Landing gear

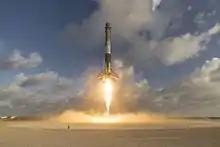
Falcon 9 descending, just after landing legs were extended, May 2017

Ground carriage is a long-term (after 2030) concept of flying without landing gear. It is one of many aviation technologies being proposed to reduce greenhouse gas emissions. Leaving the landing gear on the ground reduces weight and drag. Leaving it behind after take-off was done for a different reason, i.e. with military objectives, during World War II using the "dolly" and "trolley" arrangements of the German Me 163B rocket fighter and Arado Ar 234A prototype jet recon-bomber.